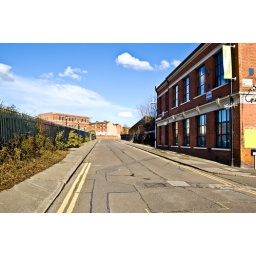
I first learned to ride a bike without stabilisers down this road in around 1973.